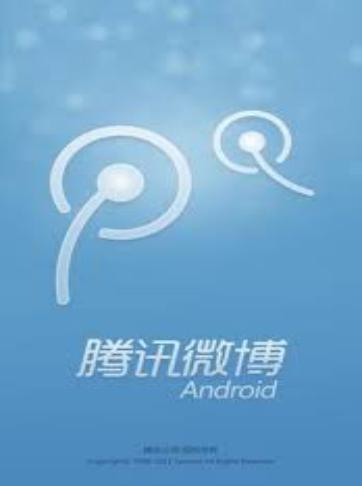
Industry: Leisure